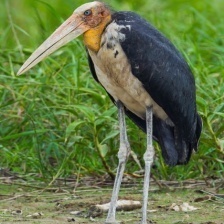
Species: MARABOU STORK
Scientific name: LEPTOPTILOS CRUMENIFER
ImageNet parent category: white_stork